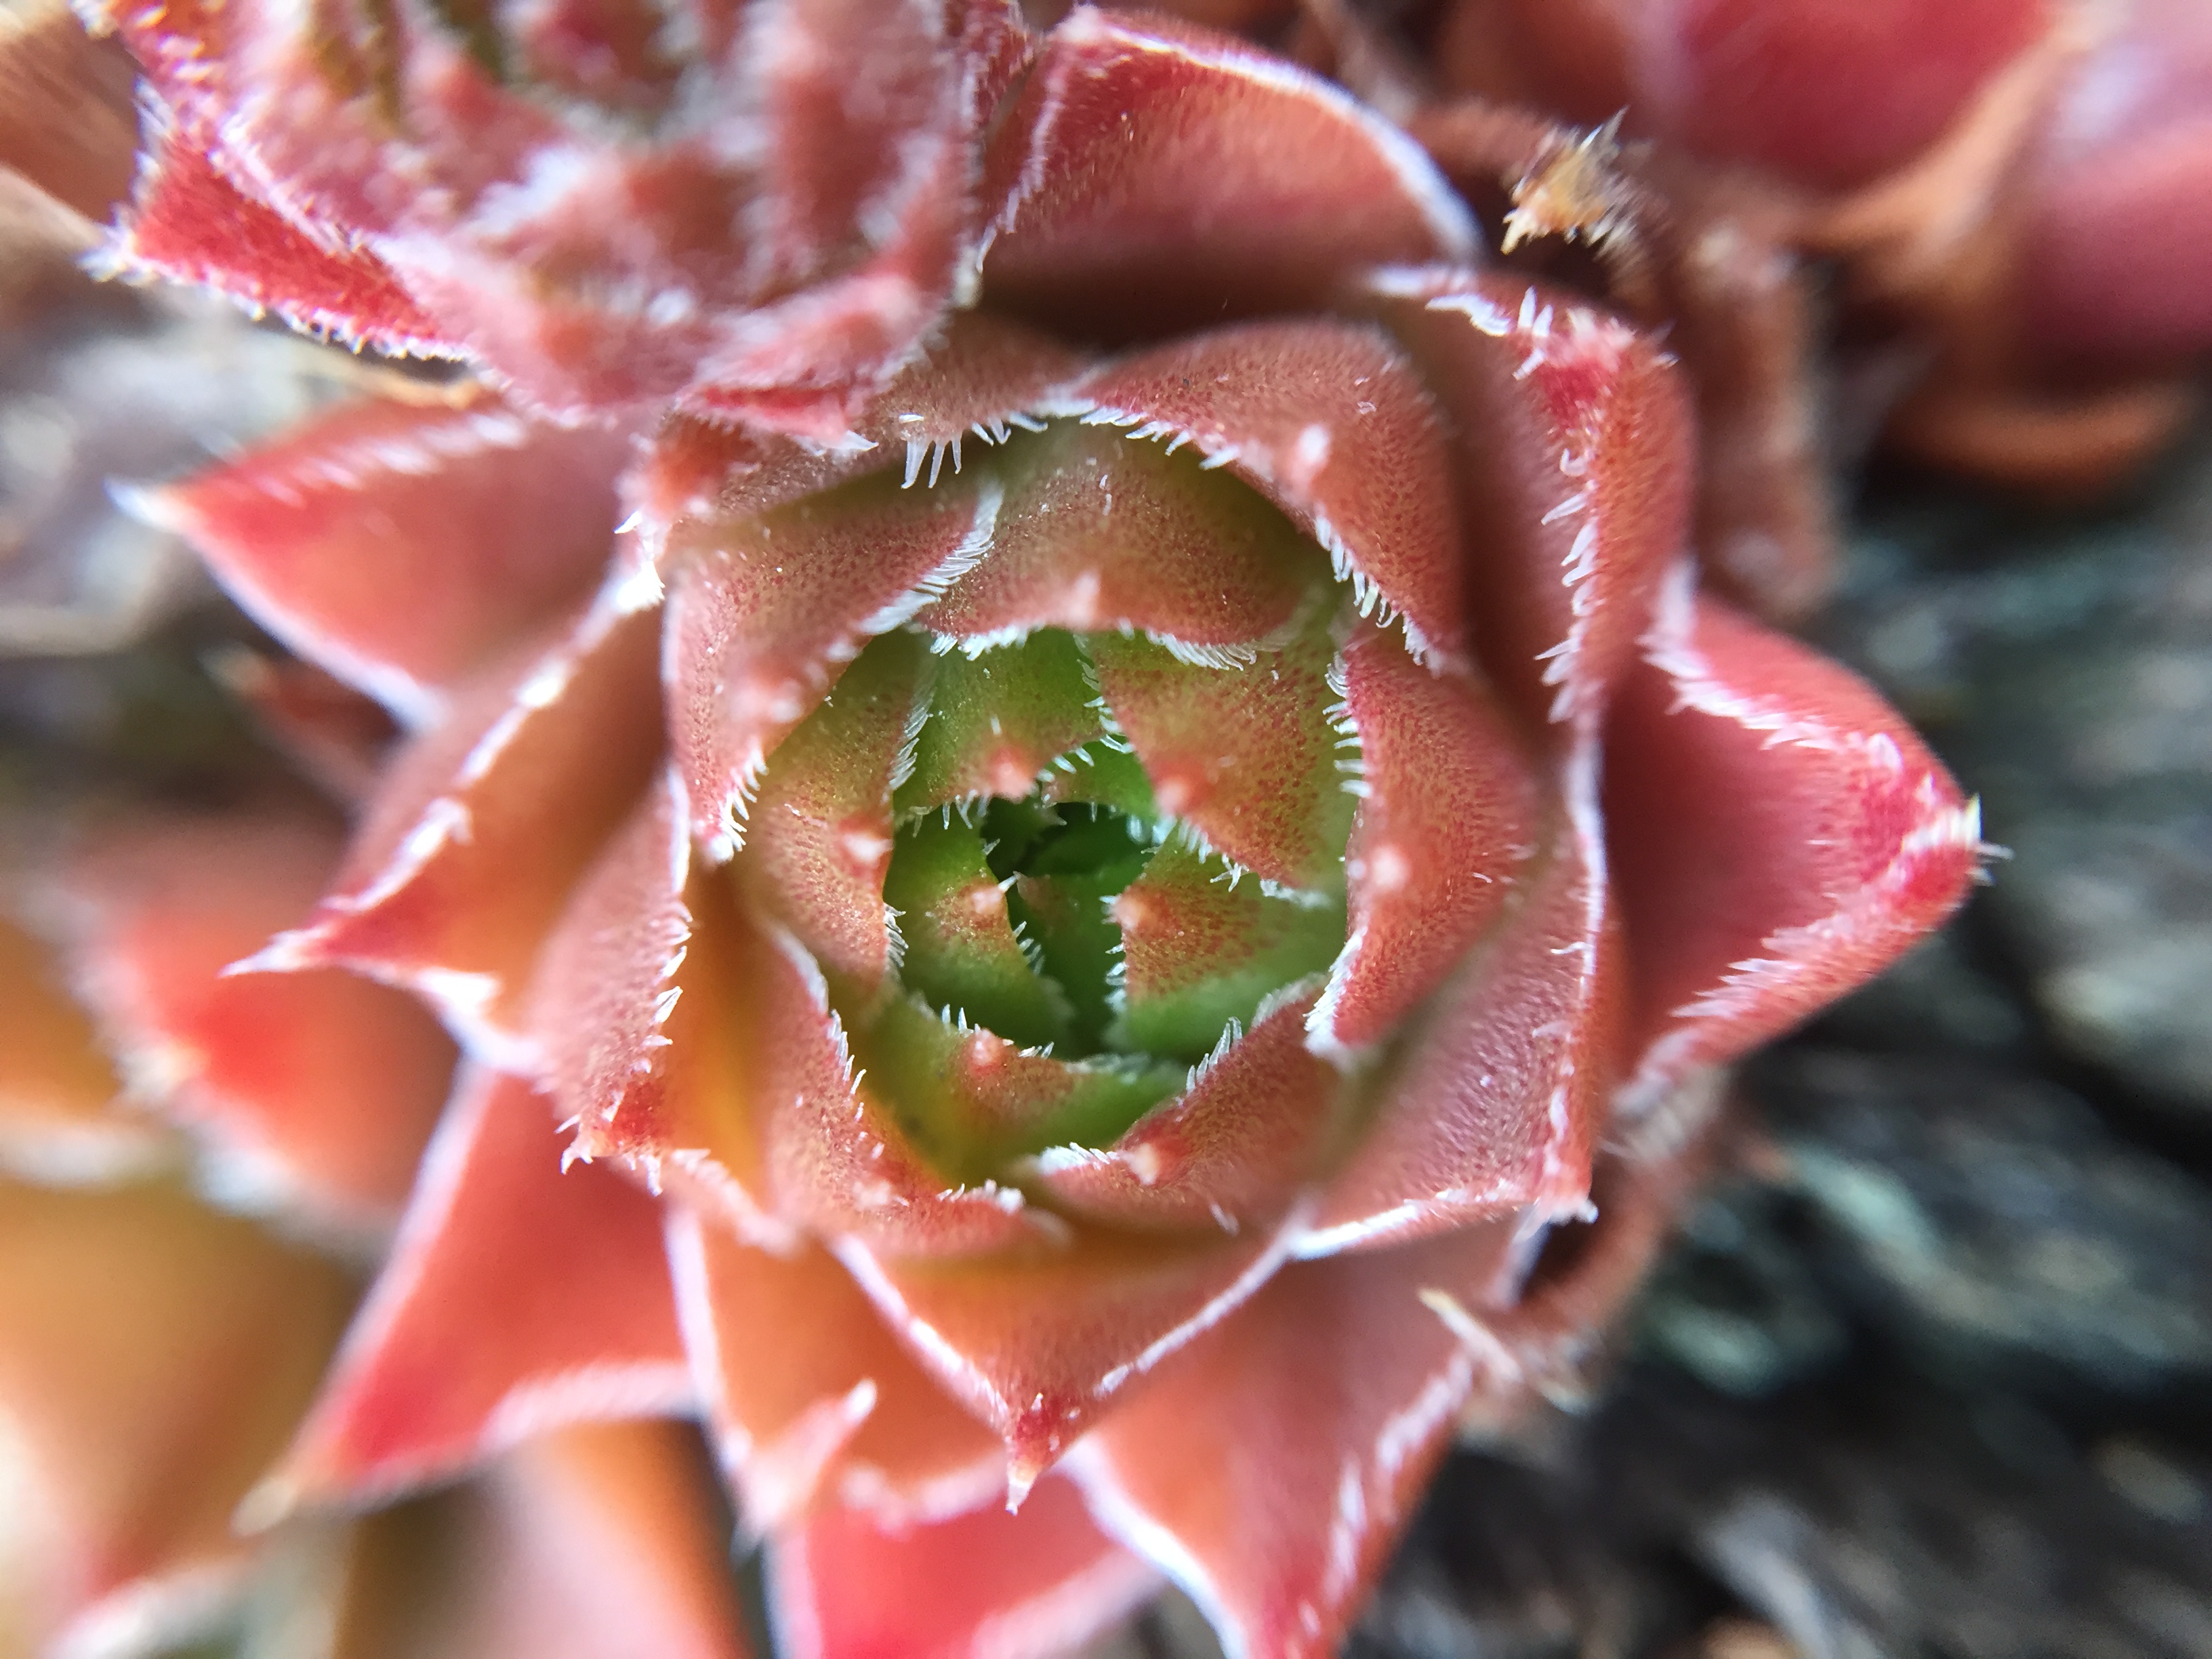
craxa, flower, red, pink, plant, petal, botany, close up, garden roses, rose, stonecrop family, flowering plant, echeveria, rose family